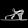
Label: Sandal